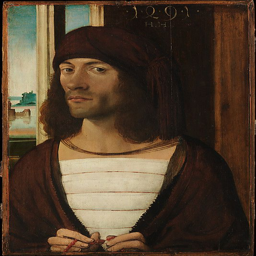
portrait of a man human language 1491